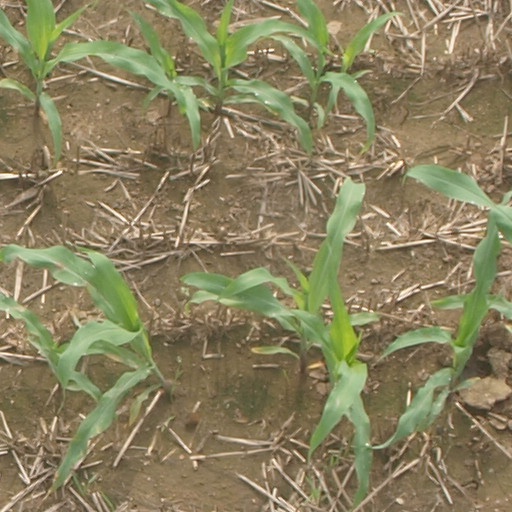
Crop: maize; corn